Bayer

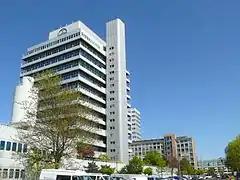
Headquarters of Bayer Pharmaceuticals in Berlin-Wedding

In 1978, Bayer purchased Miles Laboratories and its subsidiaries Miles Canada and Cutter Laboratories, acquiring along with them a variety of product lines including Alka-Seltzer, Flintstones vitamins and One-A-Day vitamins, and Cutter insect repellent.